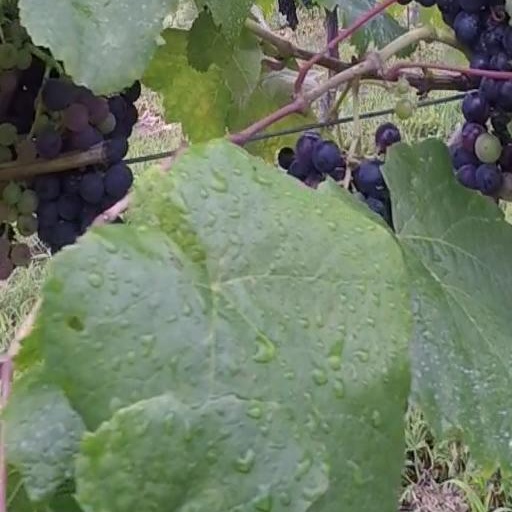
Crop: grape